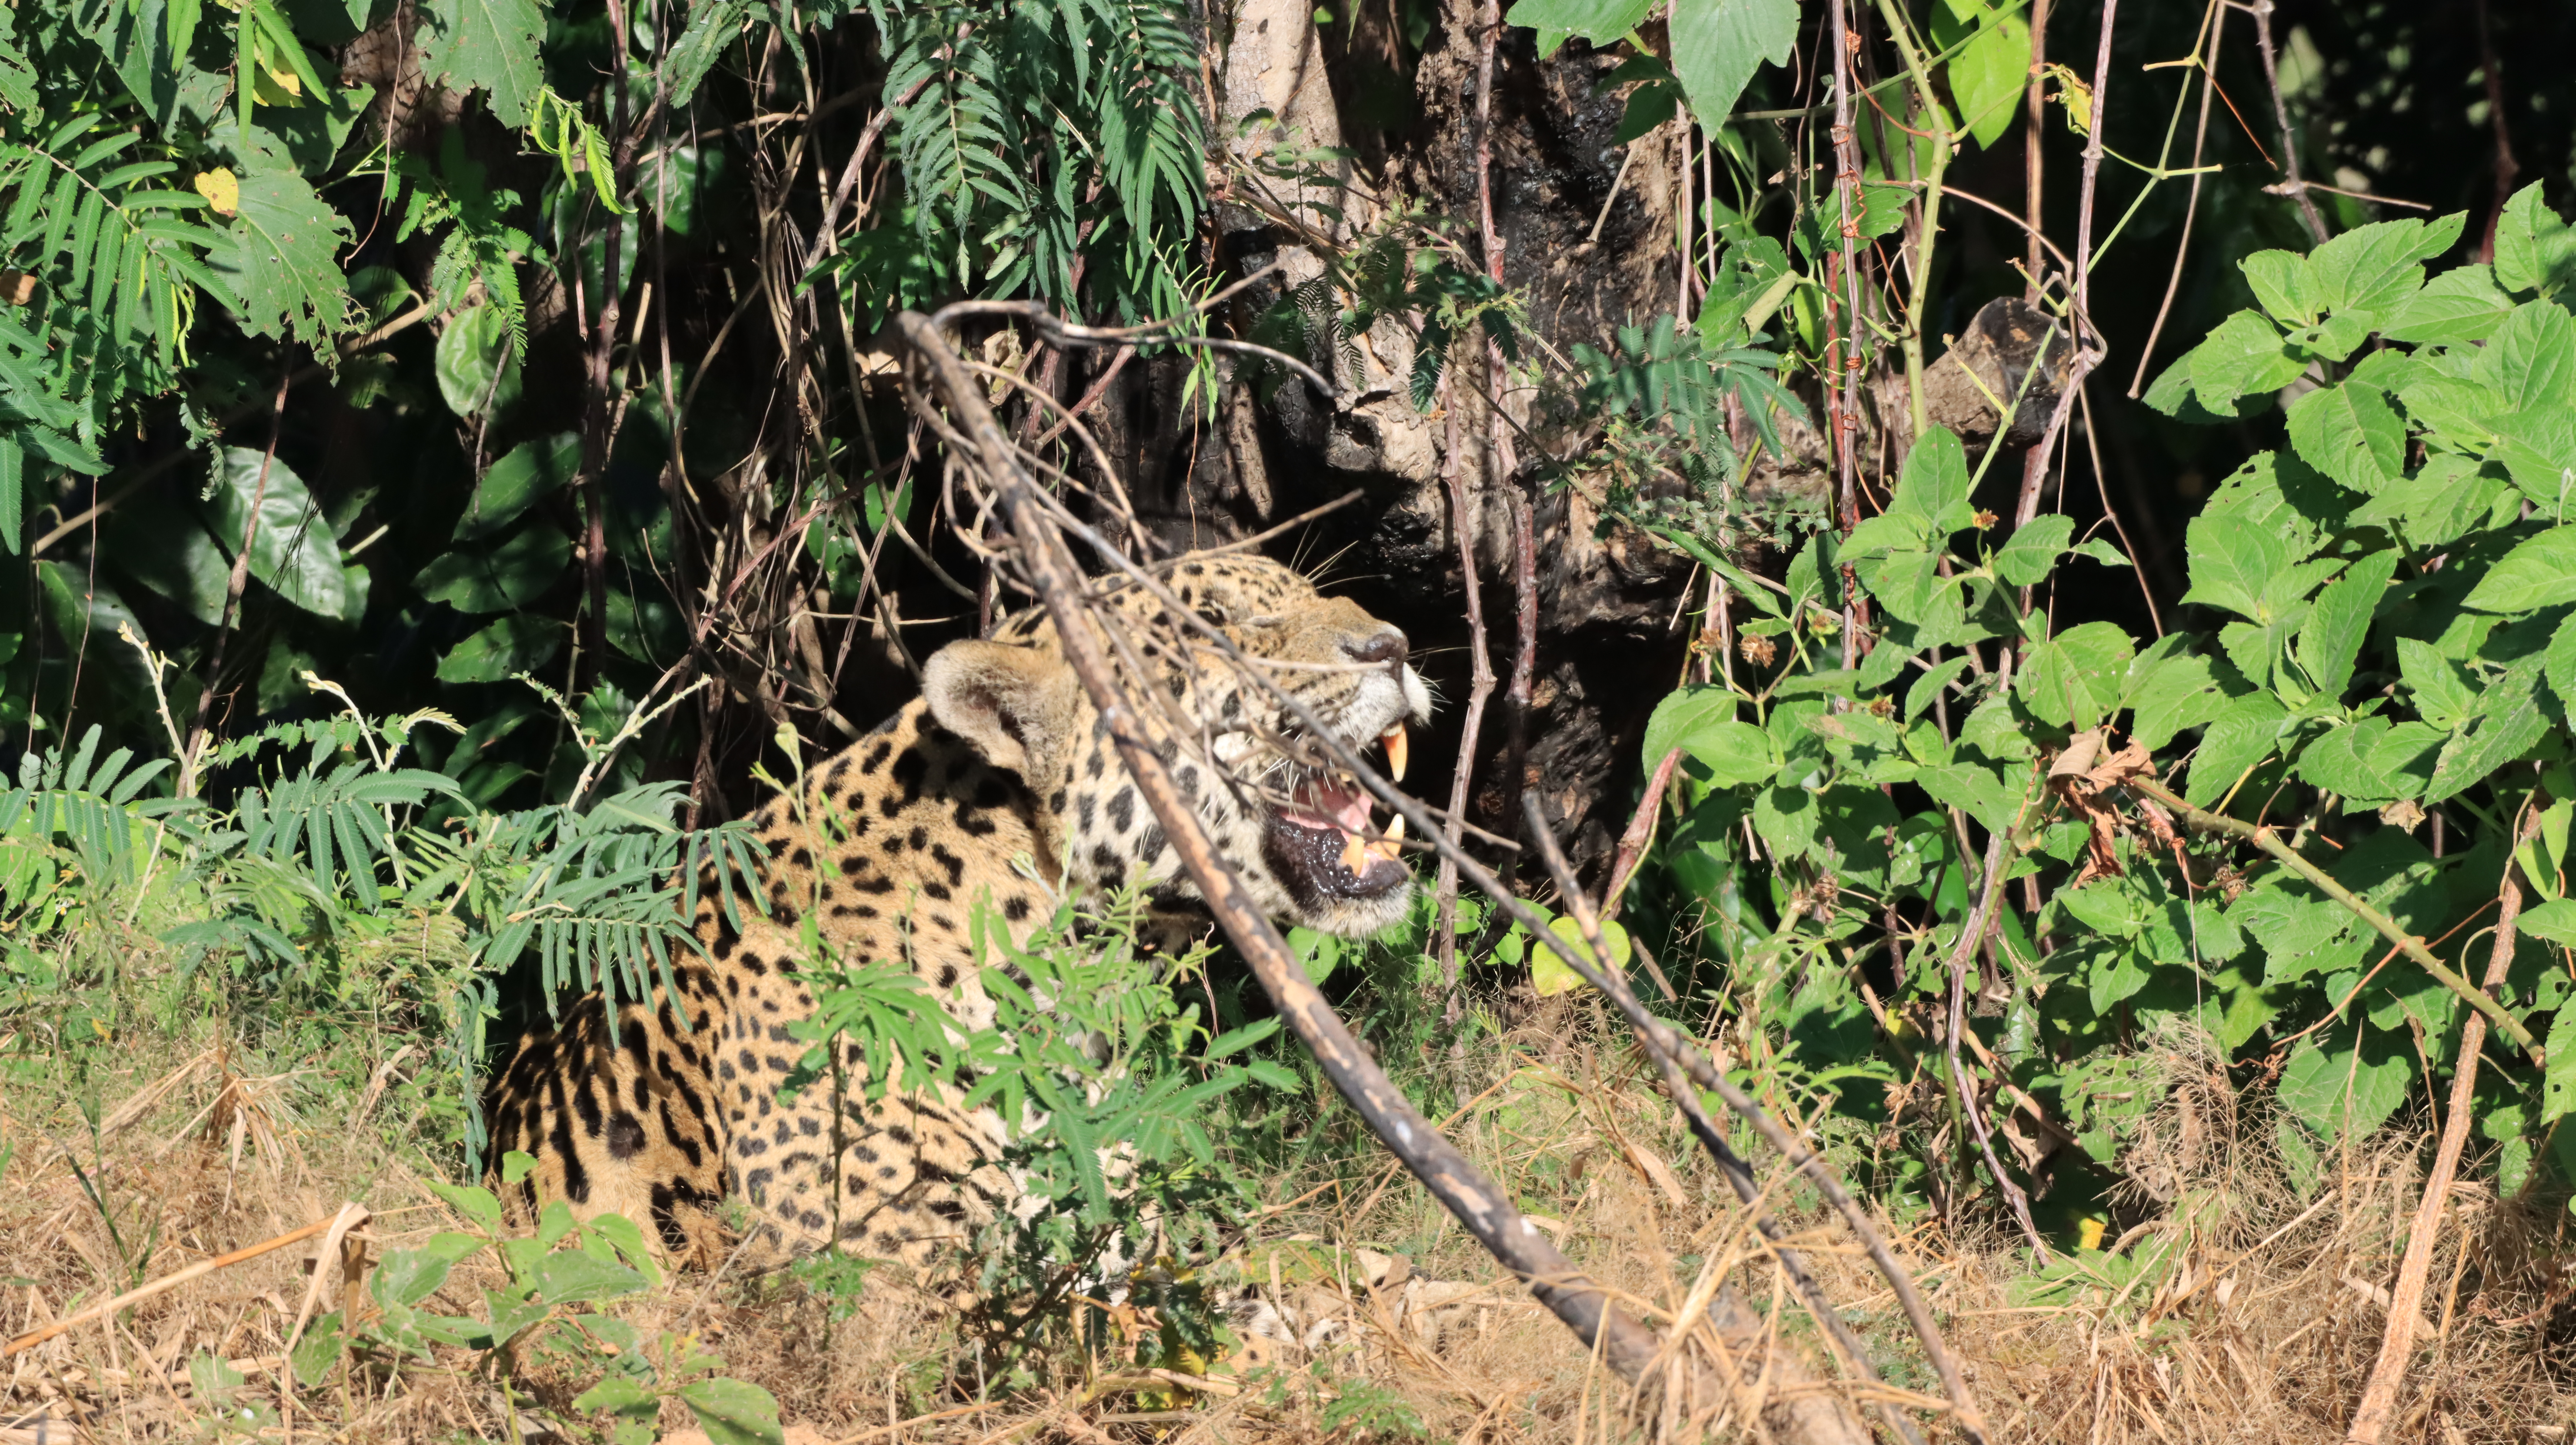
Jaguar: Bernard